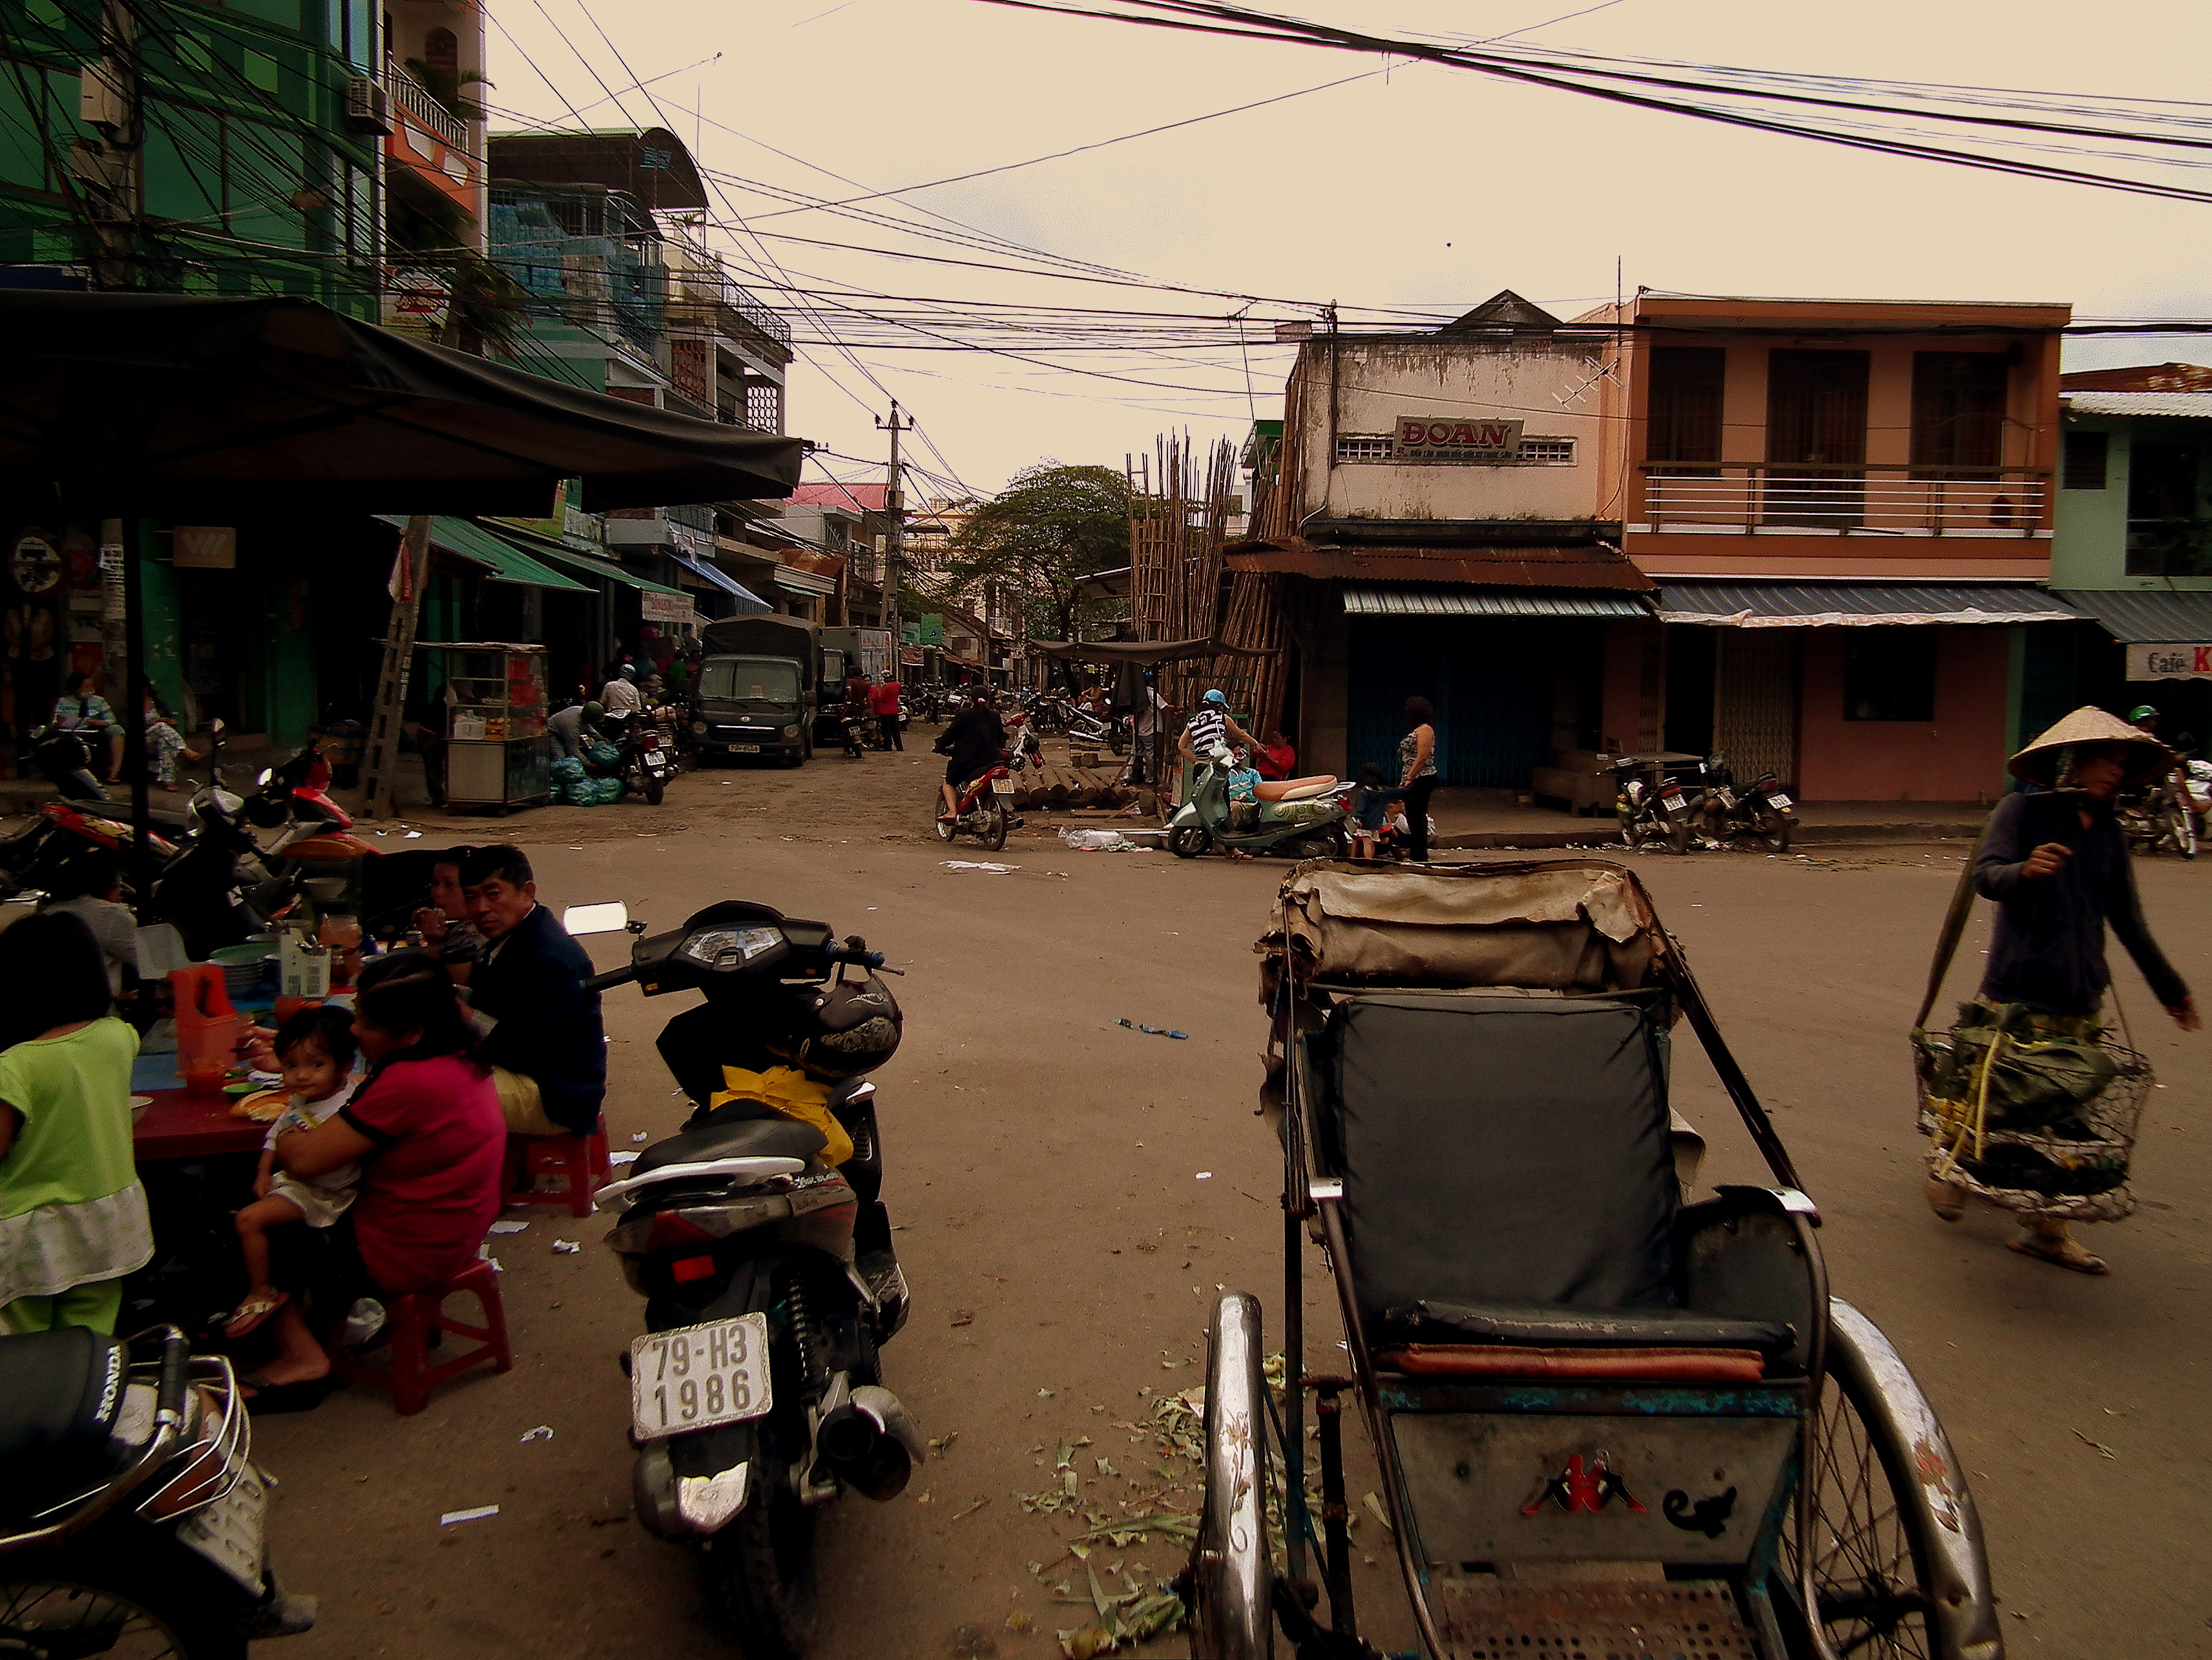
user: text: Chiếc xe máy có biển số 79-H3 1986 có màu gì?
assistant: text: Màu đen.

user: text: Vật dụng truyền thống mà người phụ nữ bên phải đang đội trên đầu được gọi là gì?
assistant: text: Nón lá.

user: text: Khung cảnh trong hình thể hiện đặc điểm nào của cuộc sống đô thị ở Việt Nam?
assistant: text: Sự tấp nập của giao thông xe máy và văn hóa ẩm thực đường phố.

user: text: Biển số xe máy ở gần nhất thuộc tỉnh nào của Việt Nam và logo trên chiếc xích lô ở phía trước là của thương hiệu nào?
assistant: text: Biển số xe máy thuộc tỉnh Khánh Hòa (79) và logo trên chiếc xích lô là của thương hiệu Kappa.